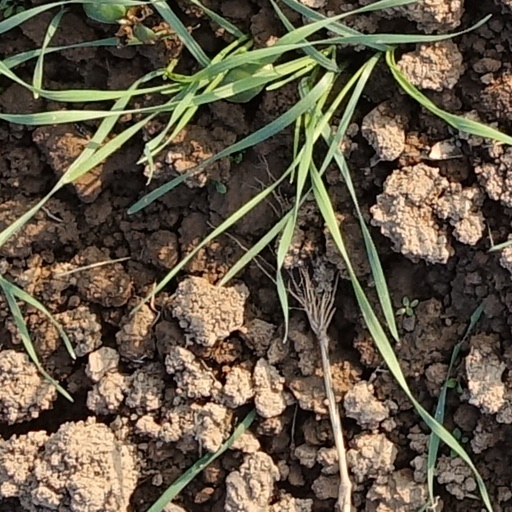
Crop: wheat